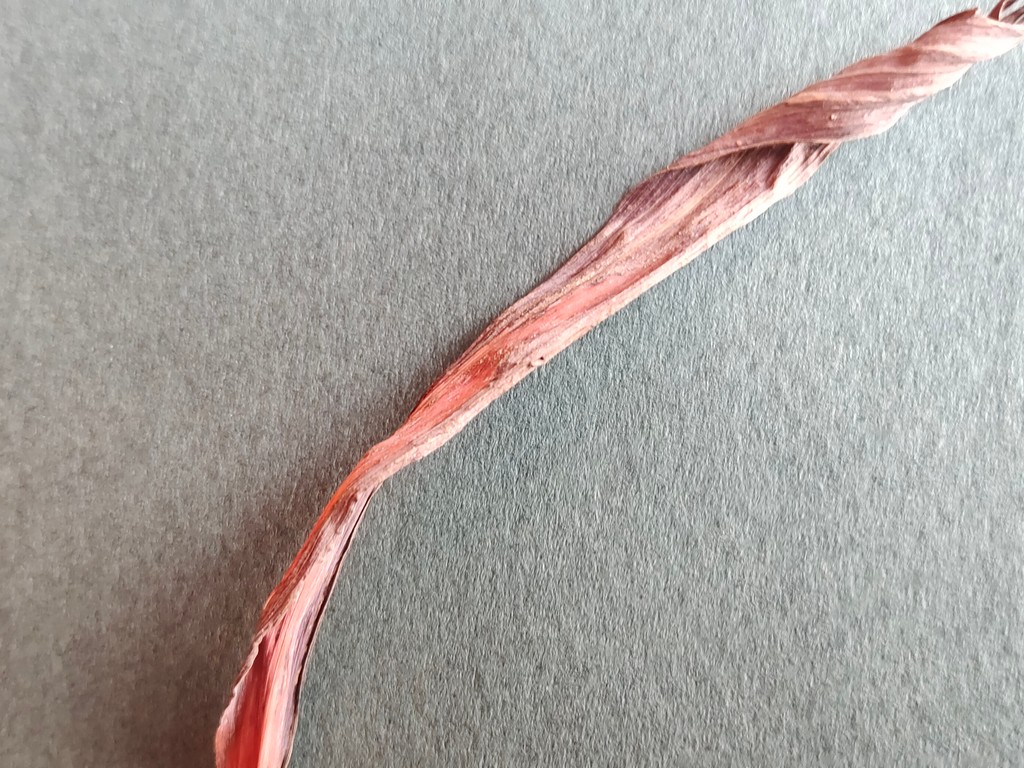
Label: Dried